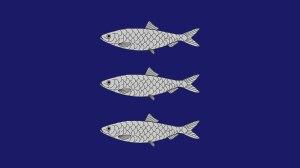
Cette page recense les lieux où se déroule l'action de La Roue du temps, saga de fantasy créée par l'écrivain américain Robert Jordan.